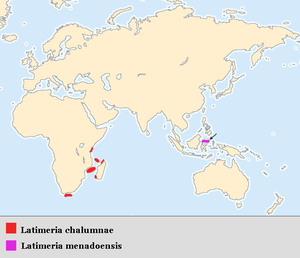
Latimeria est un genre de poissons aujourd'hui rare et dont l'habitat se restreint à certaines zones de l'océan Indien. Dans ce genre, seuls les cœlacanthes sont non éteints.